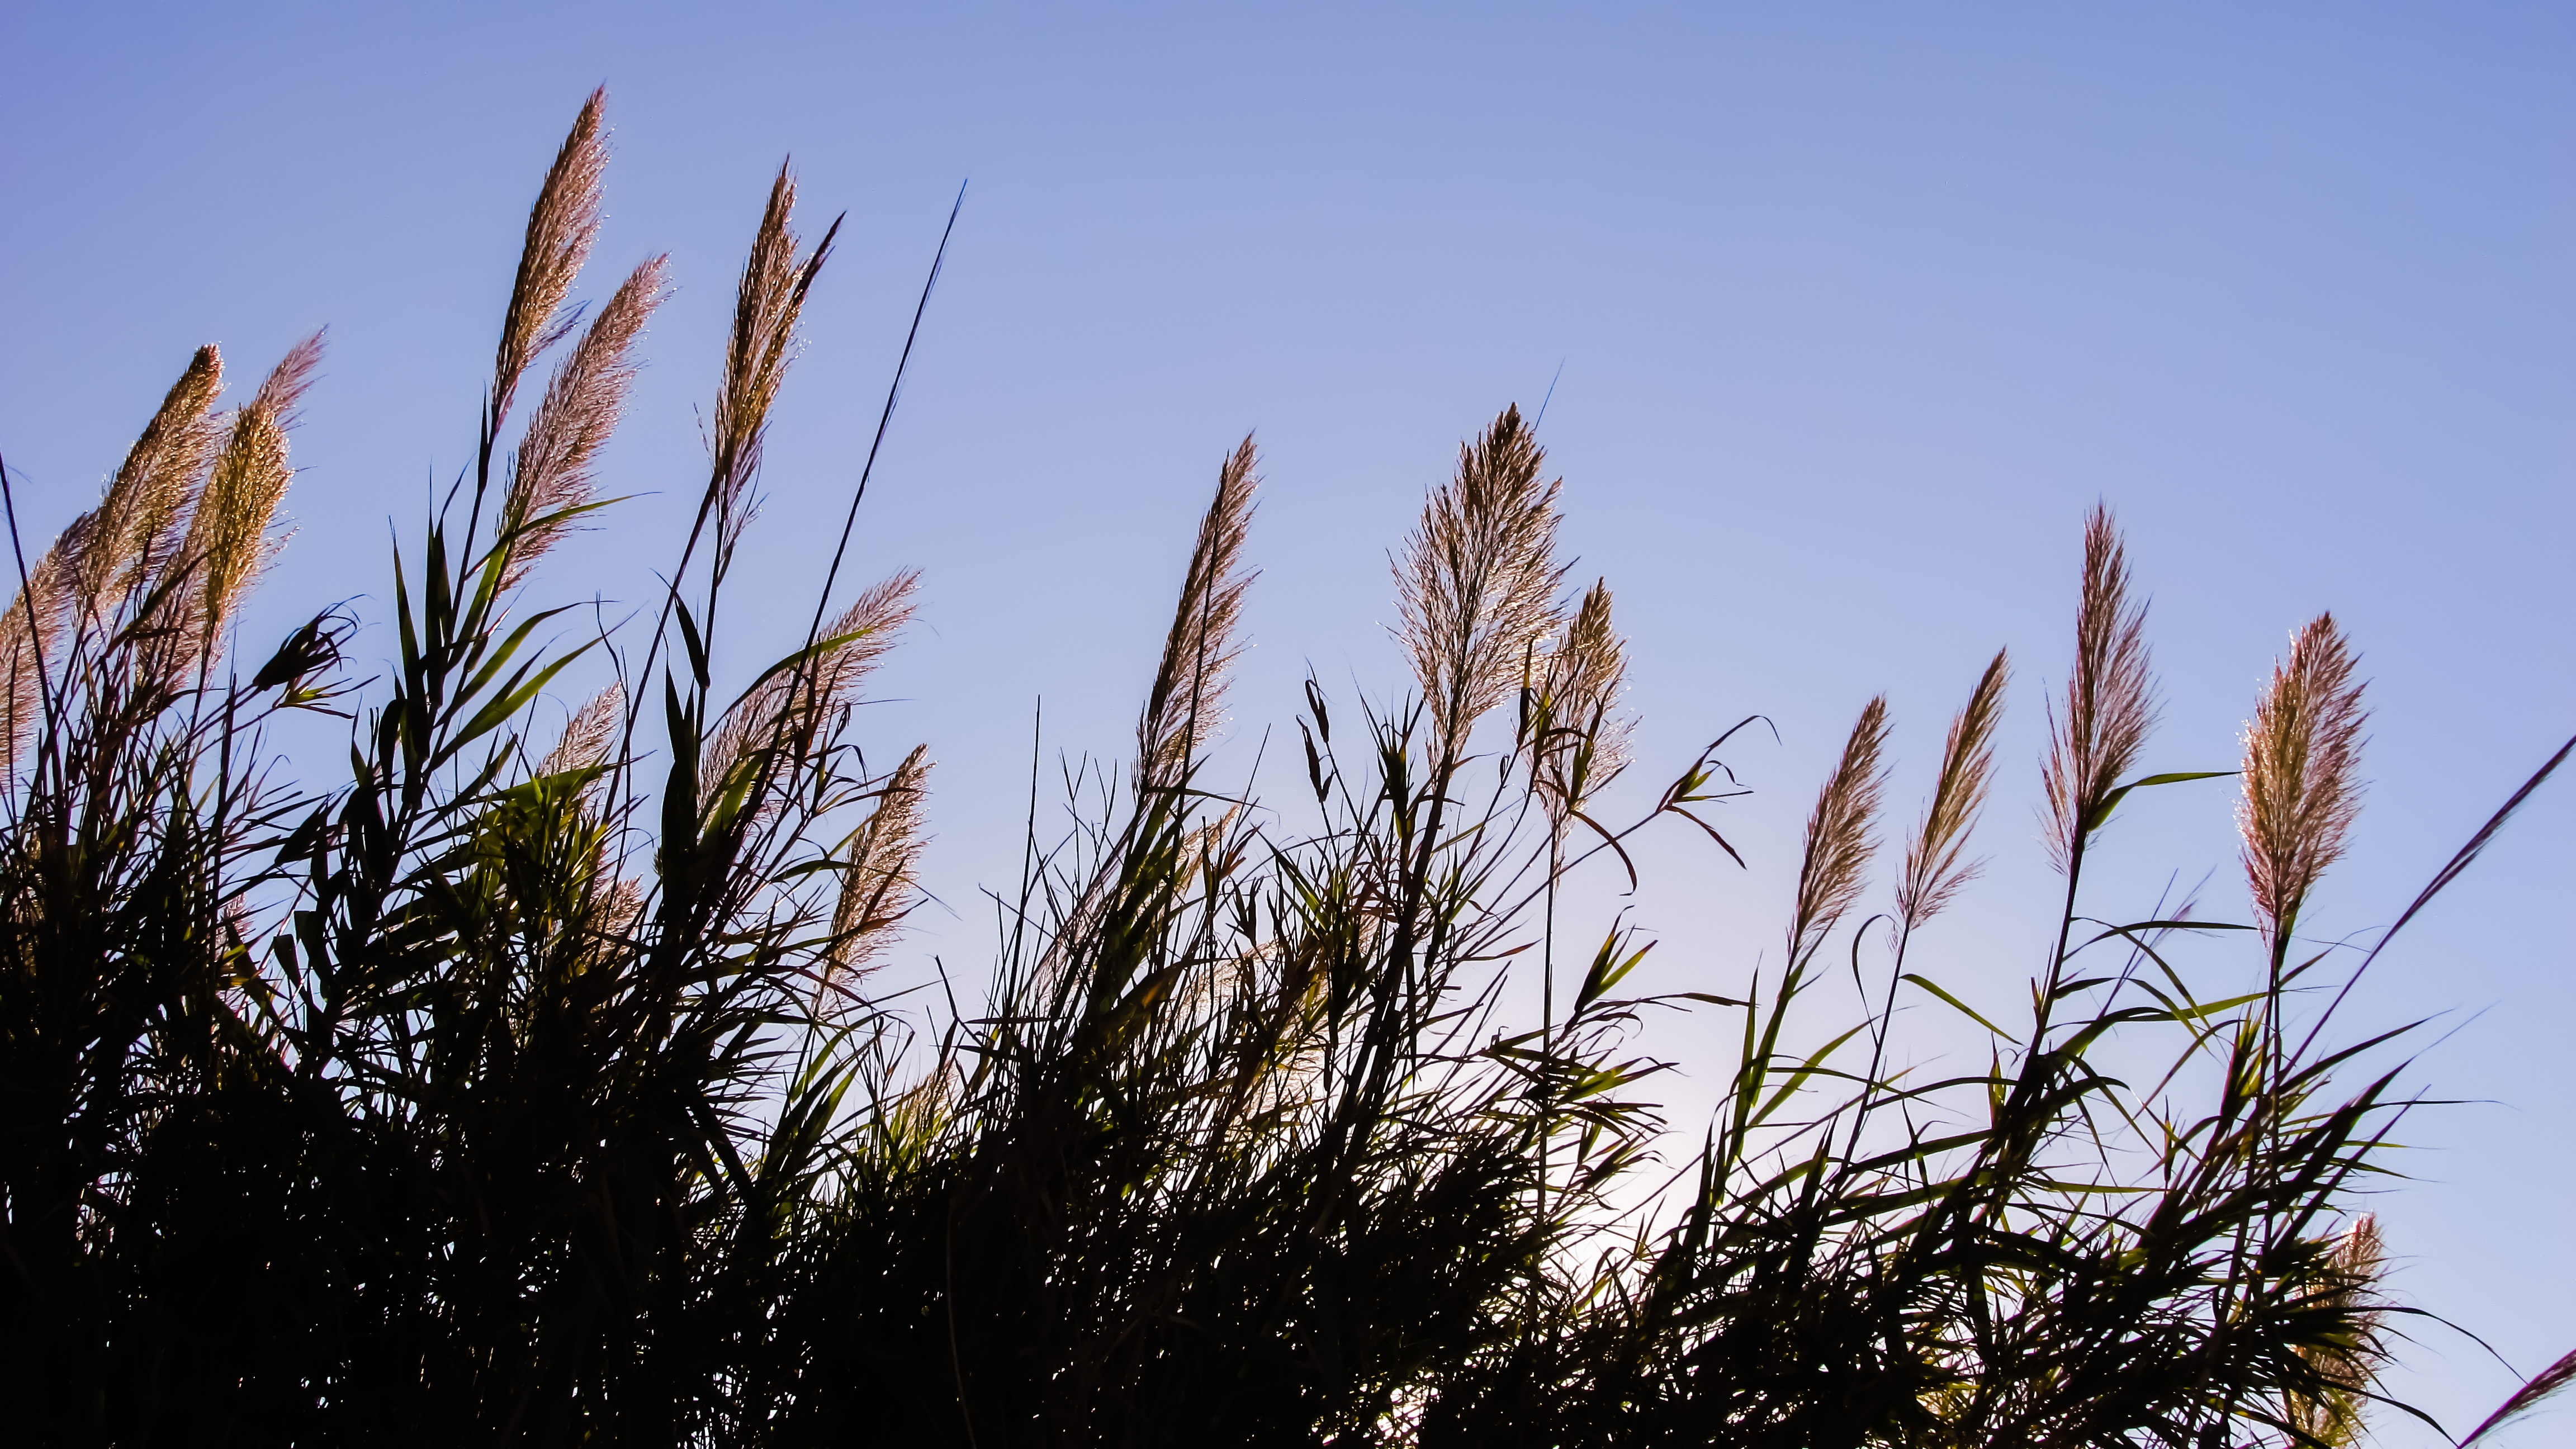
tree, nature, grass, horizon, branch, light, cloud, plant, sky, sunset, field, prairie, sunlight, morning, leaf, flower, wind, crop, autumn, agriculture, flora, reeds, flowering plant, grass family, land plant, phragmites, arecales